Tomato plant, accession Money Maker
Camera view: bottom (45 deg); turntable rotation: 90 degrees
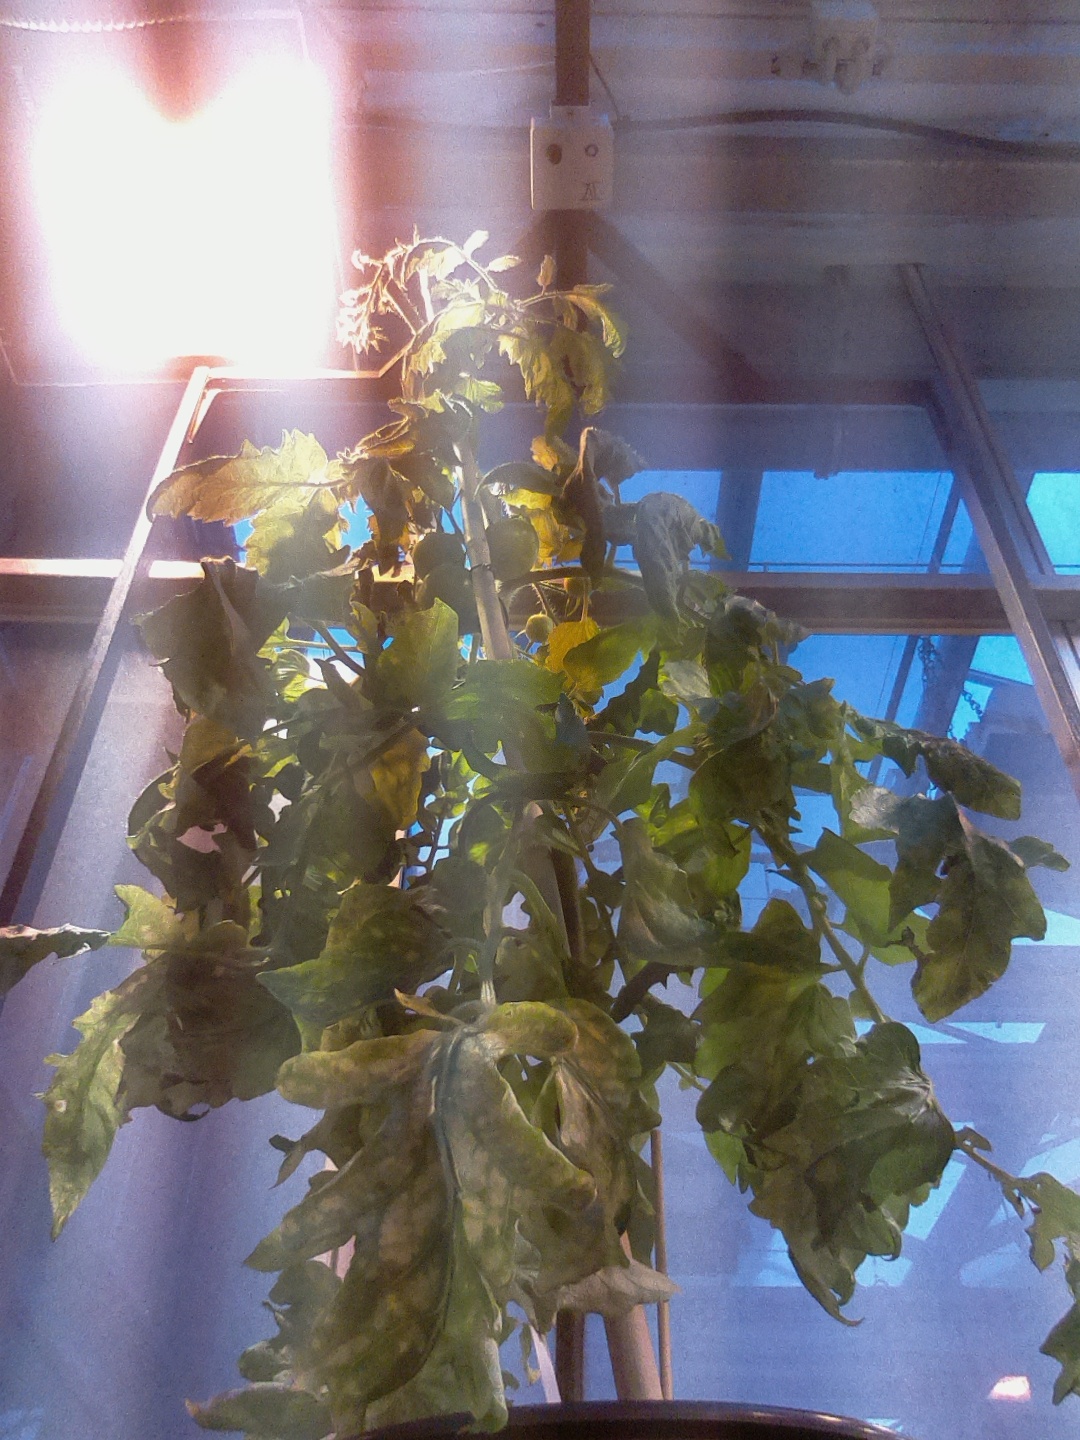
BBCH growth stage 76: 60%-70% of final fruit size